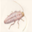
Label: cockroach